Sky position (RA, Dec in degrees): 175.156, 23.554
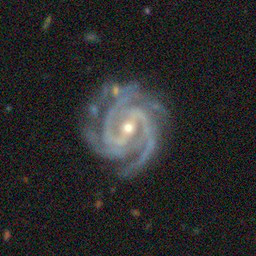
Galaxy morphology: Barred Spiral Galaxies